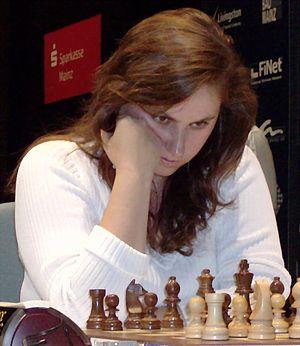
INTJ est une abréviation utilisée dans le cadre du Myers Briggs Type Indicator au sujet de l'un des 16 types psychologiques du test. Il est l'un des quatre types appartenant au tempérament Rationnel.
Judit Polgár, née le 23 juillet 1976 à Budapest, est une joueuse d'échecs hongroise.